200 Motels

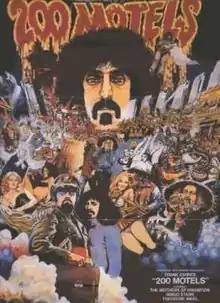
Promotional release poster

200 Motels is a 1971 surrealist musical film written and directed by Frank Zappa and Tony Palmer, and featuring music by Zappa. An international co-production of United States and the United Kingdom, the film stars the Mothers of Invention, Theodore Bikel, Keith Moon and Ringo Starr.